Dobrudzha Glacier

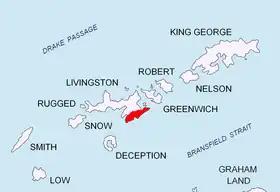
Location of Tangra Mountains on Livingston Island in the South Shetland Islands.

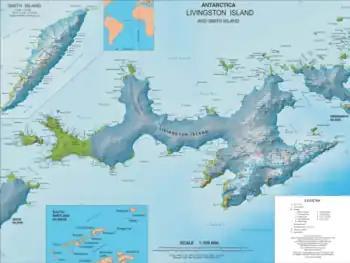
Topographic map of Livingston Island and Smith Island

Dobrudzha Glacier is situated on the southeast side of Tangra Mountains, Burgas Peninsula, eastern Livingston Island in the South Shetland Islands, northeast of Magura Glacier, southeast of Iskar Glacier and southwest of Ropotamo Glacier. It is bounded by Ruse Peak and Asen Peak to the north and by Kuber Peak to the west and flows southeastward into Bransfield Strait. The glacier is named after the Dobrudzha region in northeastern Bulgaria.